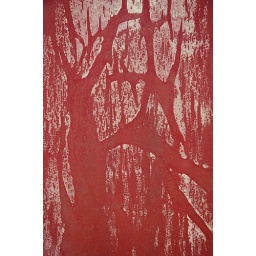
The trees in brown